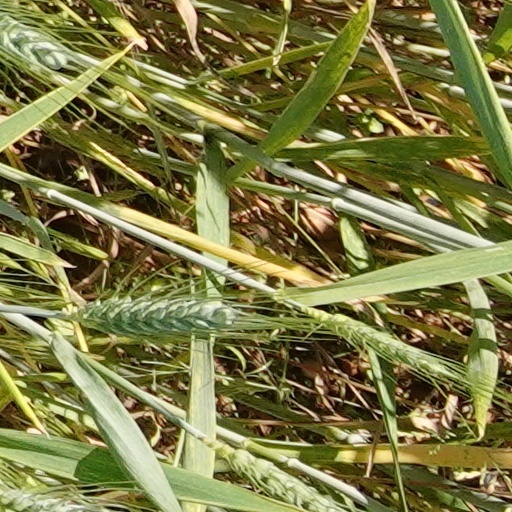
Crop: wheat